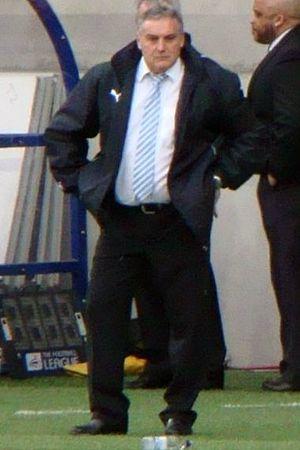
David Robert Jones, dit Dave Jones est un footballeur anglais. Après la fin de sa carrière professionnelle, il poursuit une carrière d'entraîneur.
La saison 2010-2011 du Cardiff City FC est la 84ᵉ depuis l'inscription du club dans le championnat anglais en 1920. L'équipe évolue pour la huitième saison consécutive en Championship. Le président du club, Peter Ridsdale quitte Cardiff City le 31 mai 2010, cédant la place à un investisseur malaisien, Datuk Chan Tien Ghee qui achète 49 % des parts du club pour un montant de 6 millions de livres.